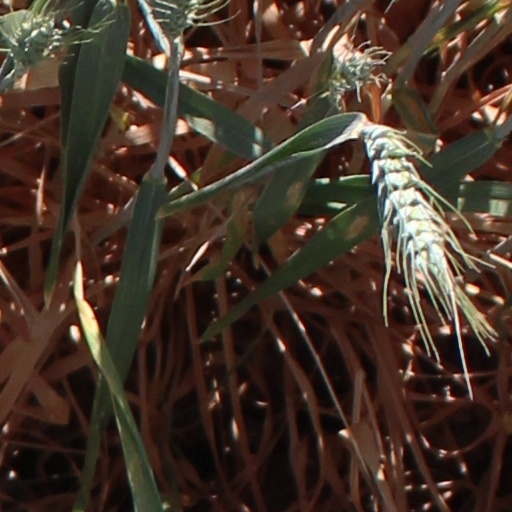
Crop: wheat